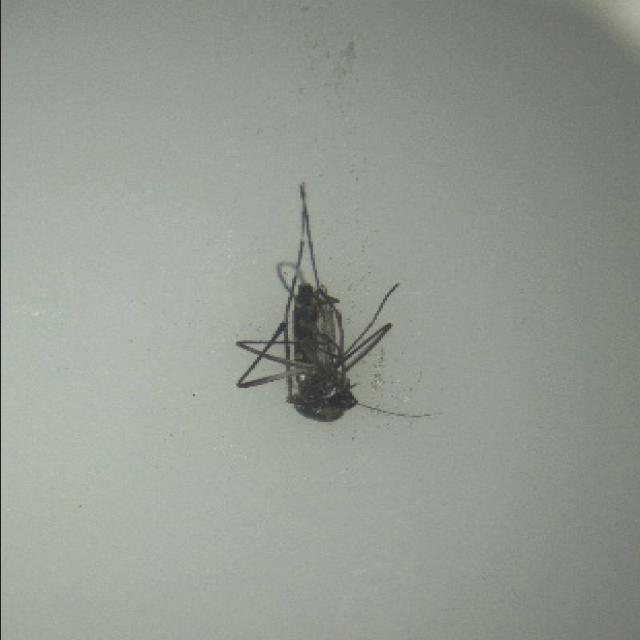
Species: aedes_albopictus